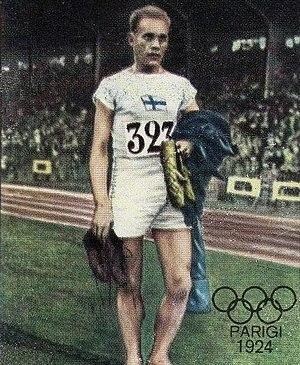
Le sport en Finlande est un passe-temps national, et de nombreux Finlandais se rendent régulièrement aux compétitions sportives. Le sport national est le Pesäpallo, proche du baseball, mais les sports les plus populaires en termes d'audience et de couverture médiatique sont le hockey sur glace, les sports mécaniques en général et la Formule 1 en particulier. De nombreux pilotes finlandais se sont fait connaitre au niveau mondial, et plusieurs d'entre eux sont devenus champions du monde en rallyes, en moto et en Formule 1. De plus, de par sa situation géographique favorable, la Finlande est depuis longtemps l'une des meilleures nations mondiales en ski nordique, et notamment en saut à ski qui est un sport très populaire dans tout le pays.